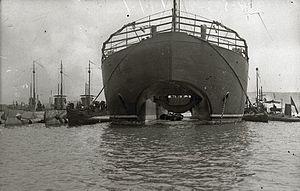
Un ravitailleur de sous-marins est un type de navire dont la fonction est le ravitaillement et la maintenance des sous-marins.
Le Kanguro est un ancien navire ravitailleur de sous-marins et un navire de sauvetage de sous-marin de l'armada espagnole. Il peut également être qualifié de dock flottant.